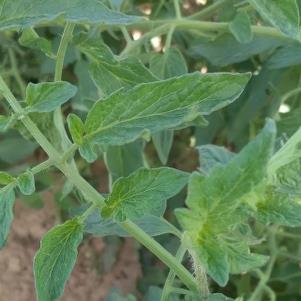
Crop: Tomato
Condition: healthy-leaf